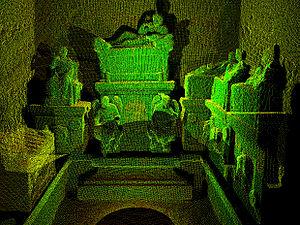
L'archéologie numérique, parfois appelée cyber-archéologie, archéologie informatique ou encore archéologie virtuelle, est un domaine de l'archéologie qui fait appel à la modélisation 3D combinée à des technologies de numérisation sur le terrain telle la photogrammétrie numérique. La numérisation in situ fait appel à des appareils tels que les lidars basés sur la télémètrie laser. Ces technologies offrent de multiples avantages aux chercheurs. Ainsi les fouilles elles-mêmes peuvent être numérisées leur permettant de revoir à tout moment l'état des lieux à l’un des moments choisi de l’excavation. La numérisation des sites peut s'avérer être aussi un des moyens de sauvegarde du patrimoine archéologique.